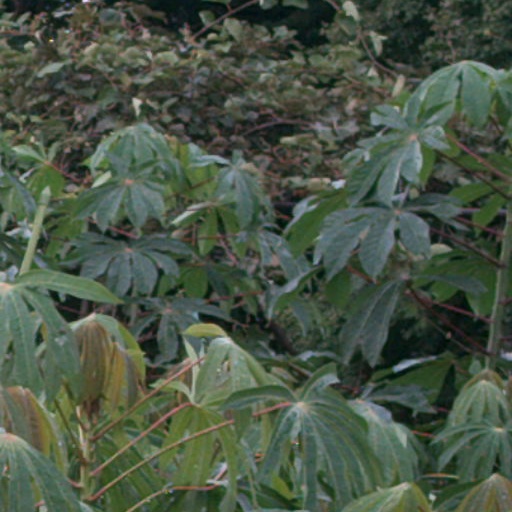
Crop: cassava